Ollier disease

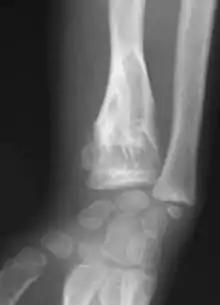
X-ray image showing enchondromas localized in the lower part of the radius of a 7-year-old girl with Ollier disease.

Ollier disease is a rare sporadic nonhereditary skeletal disorder in which typically benign cartilaginous tumors (enchondromas) develop near the growth plate cartilage. This is caused by cartilage rests that grow and reside within the metaphysis or diaphysis and eventually mineralize over time to form multiple enchondromas. Key signs of the disorder include asymmetry and shortening of the limb as well as an increased thickness of the bone margin. These symptoms are typically first visible during early childhood with the mean age of diagnosis being 13 years of age. Many patients with Ollier disease are prone to develop other malignancies including bone sarcomas that necessitate treatment and the removal of malignant bone neoplasm. Cases in patients with Ollier disease has shown a link to IDH1, IDH2, and PTH1R gene mutations. Currently, there are no forms of treatment for the underlying condition of Ollier disease but complications such as fractures, deformities, malignancies that arise from it can be treated through surgical procedures. The prevalence of this condition is estimated at around 1 in 100,000. It is unclear whether the men or women are more affected by this disorder due to conflicting case studies.